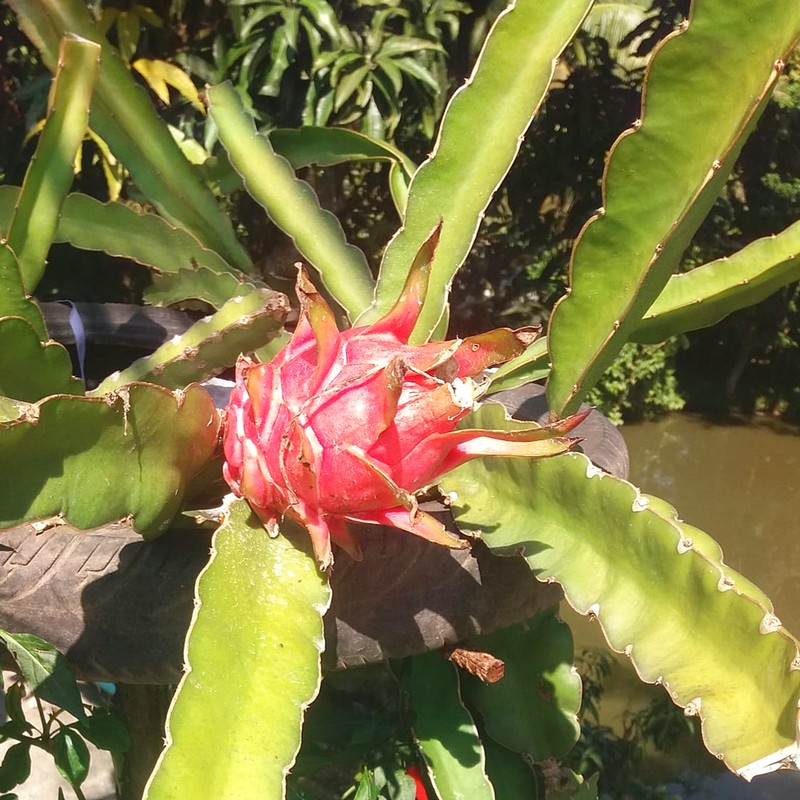
Label: Mature Dragon Fruit